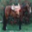
Label: horse